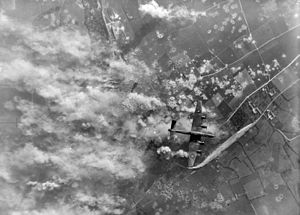
Luftkrigen under Operation Overlord / D-dag (6. Juni) / Støtte til landgangen
Luftfoto af et allieret bombehangreb med "Handley Page Halifax" bombefly på et tysk testområde for hemmelige våben
Luftkrigen under Operation Overlord hører sammen med Slaget om England, den strategiske bombeoffensiv mod Tyskland og hangarskibskrigen i Stillehavet til de vigtigste luftslag under 2. verdenskrig. Den foregik mellem juni og august 1944 under de Allieredes landgang i Nordfrankrig.